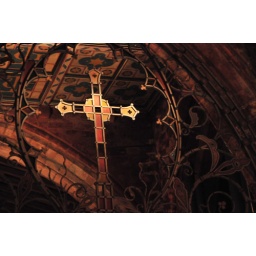
The cross on the screen in St Bees Priory.